Australians in Hong Kong

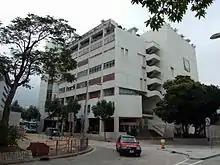
Australian International School Hong Kong

The Australian International School Hong Kong is a private, co-educational international school located in Kowloon, Hong Kong that was established to provide the demand for an Australian-based style of education to children from the years of preparatory to Year 12 and serves as one of the main secondary education providers for Australian expatriates living in the region.